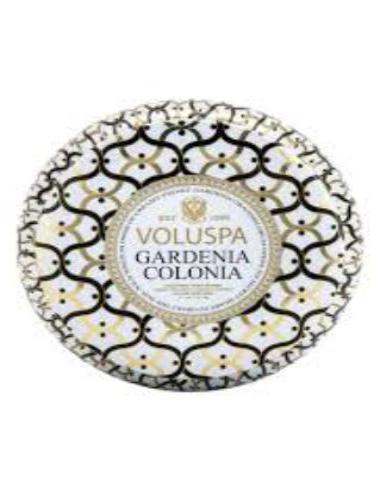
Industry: Necessities